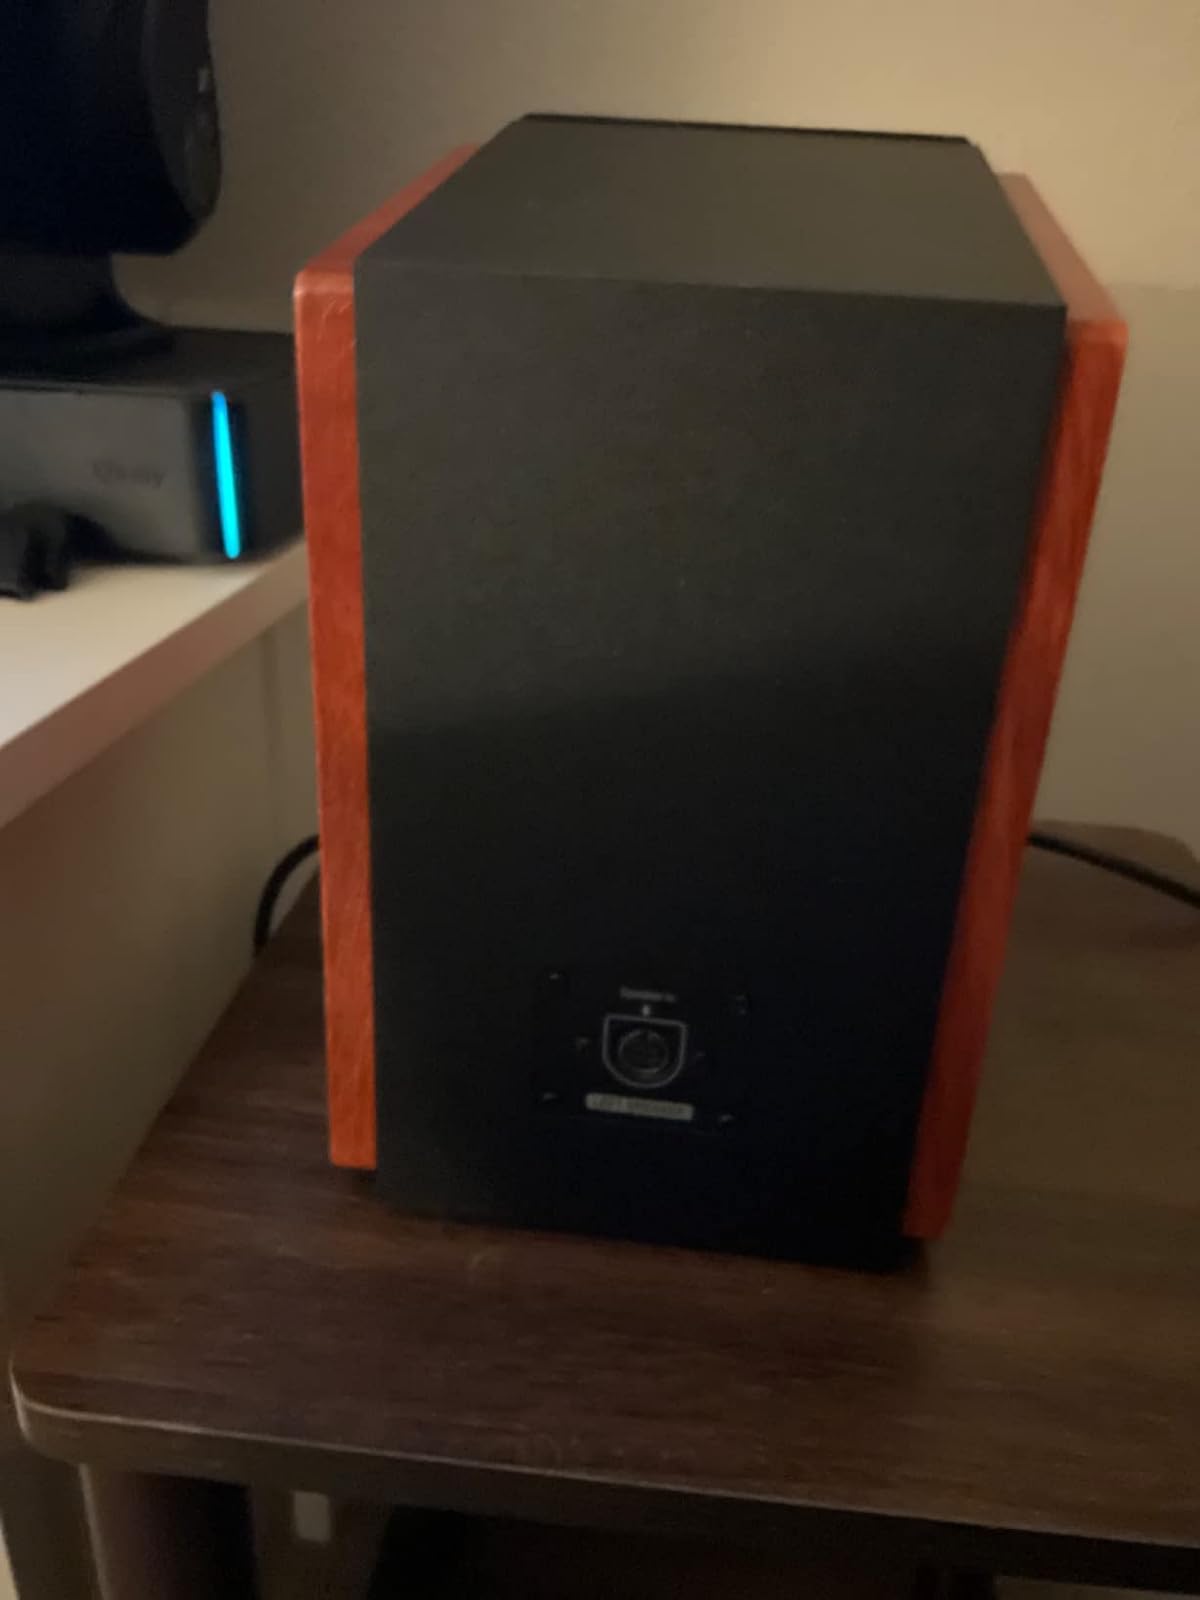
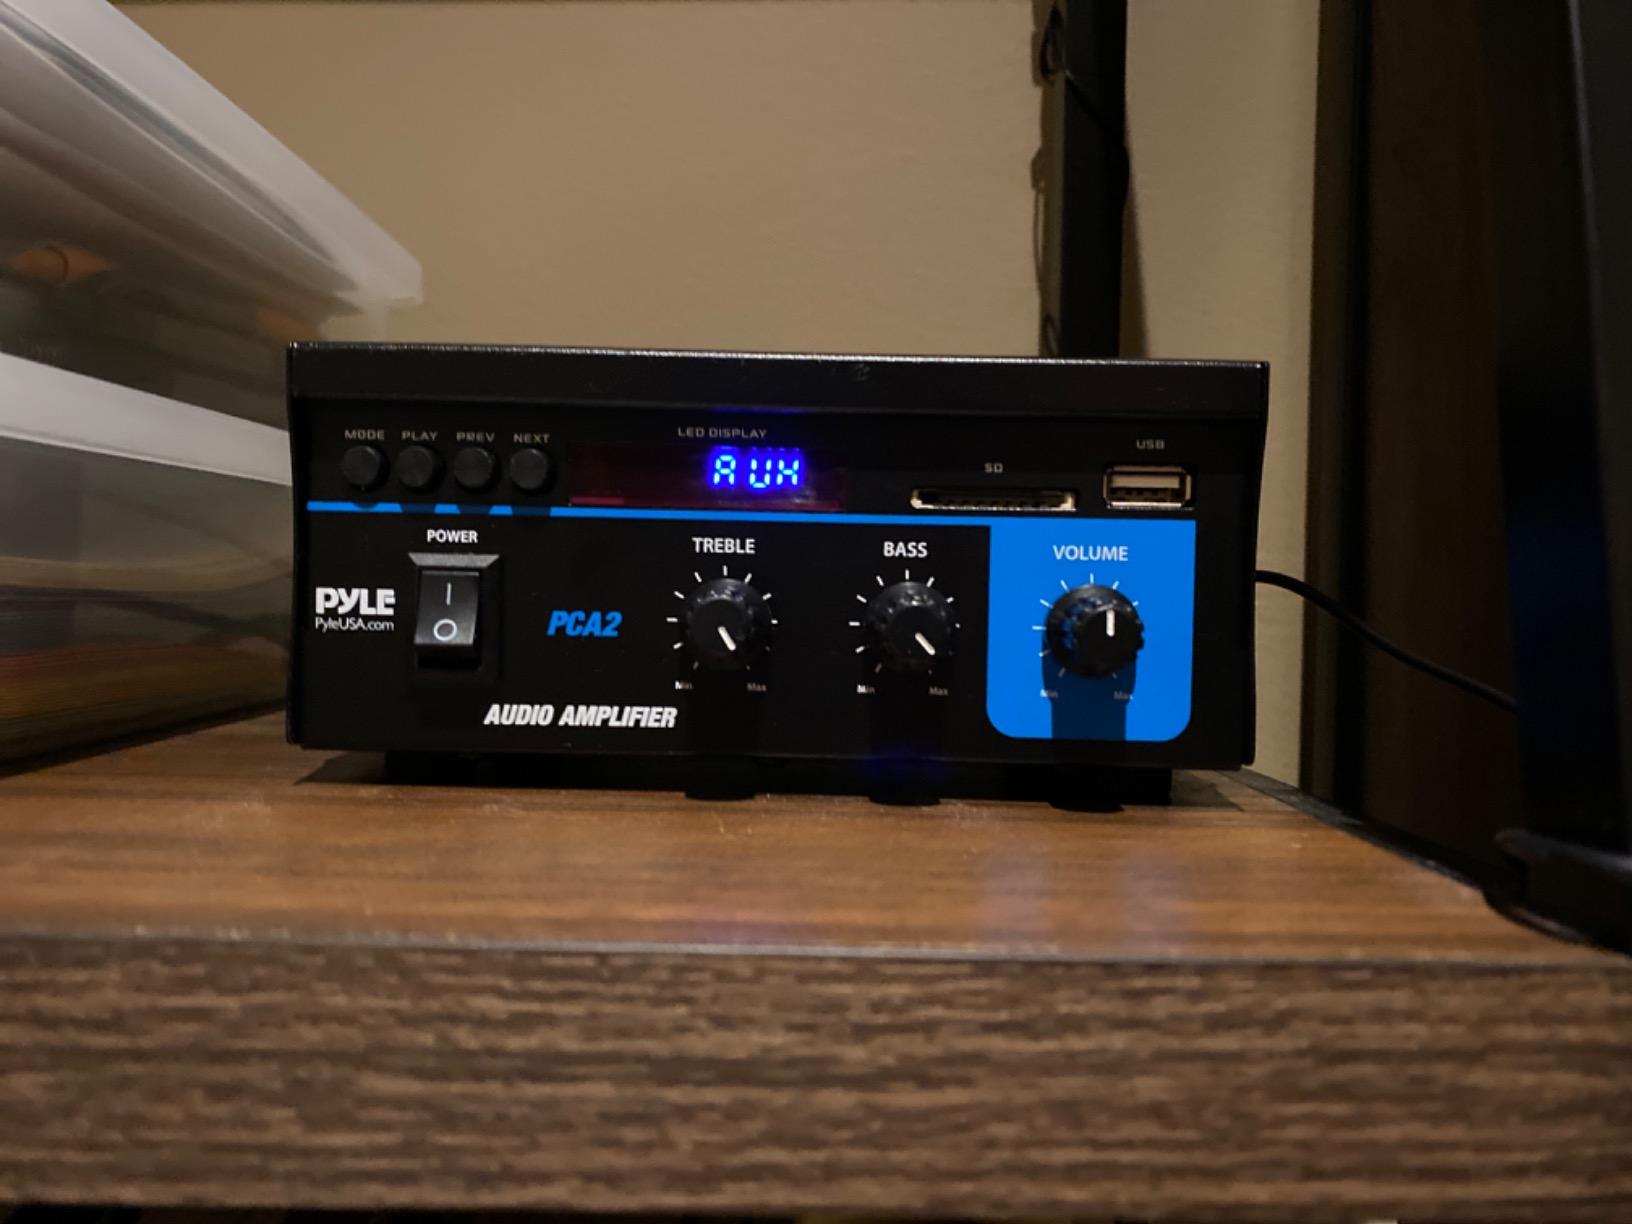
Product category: speaker
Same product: no